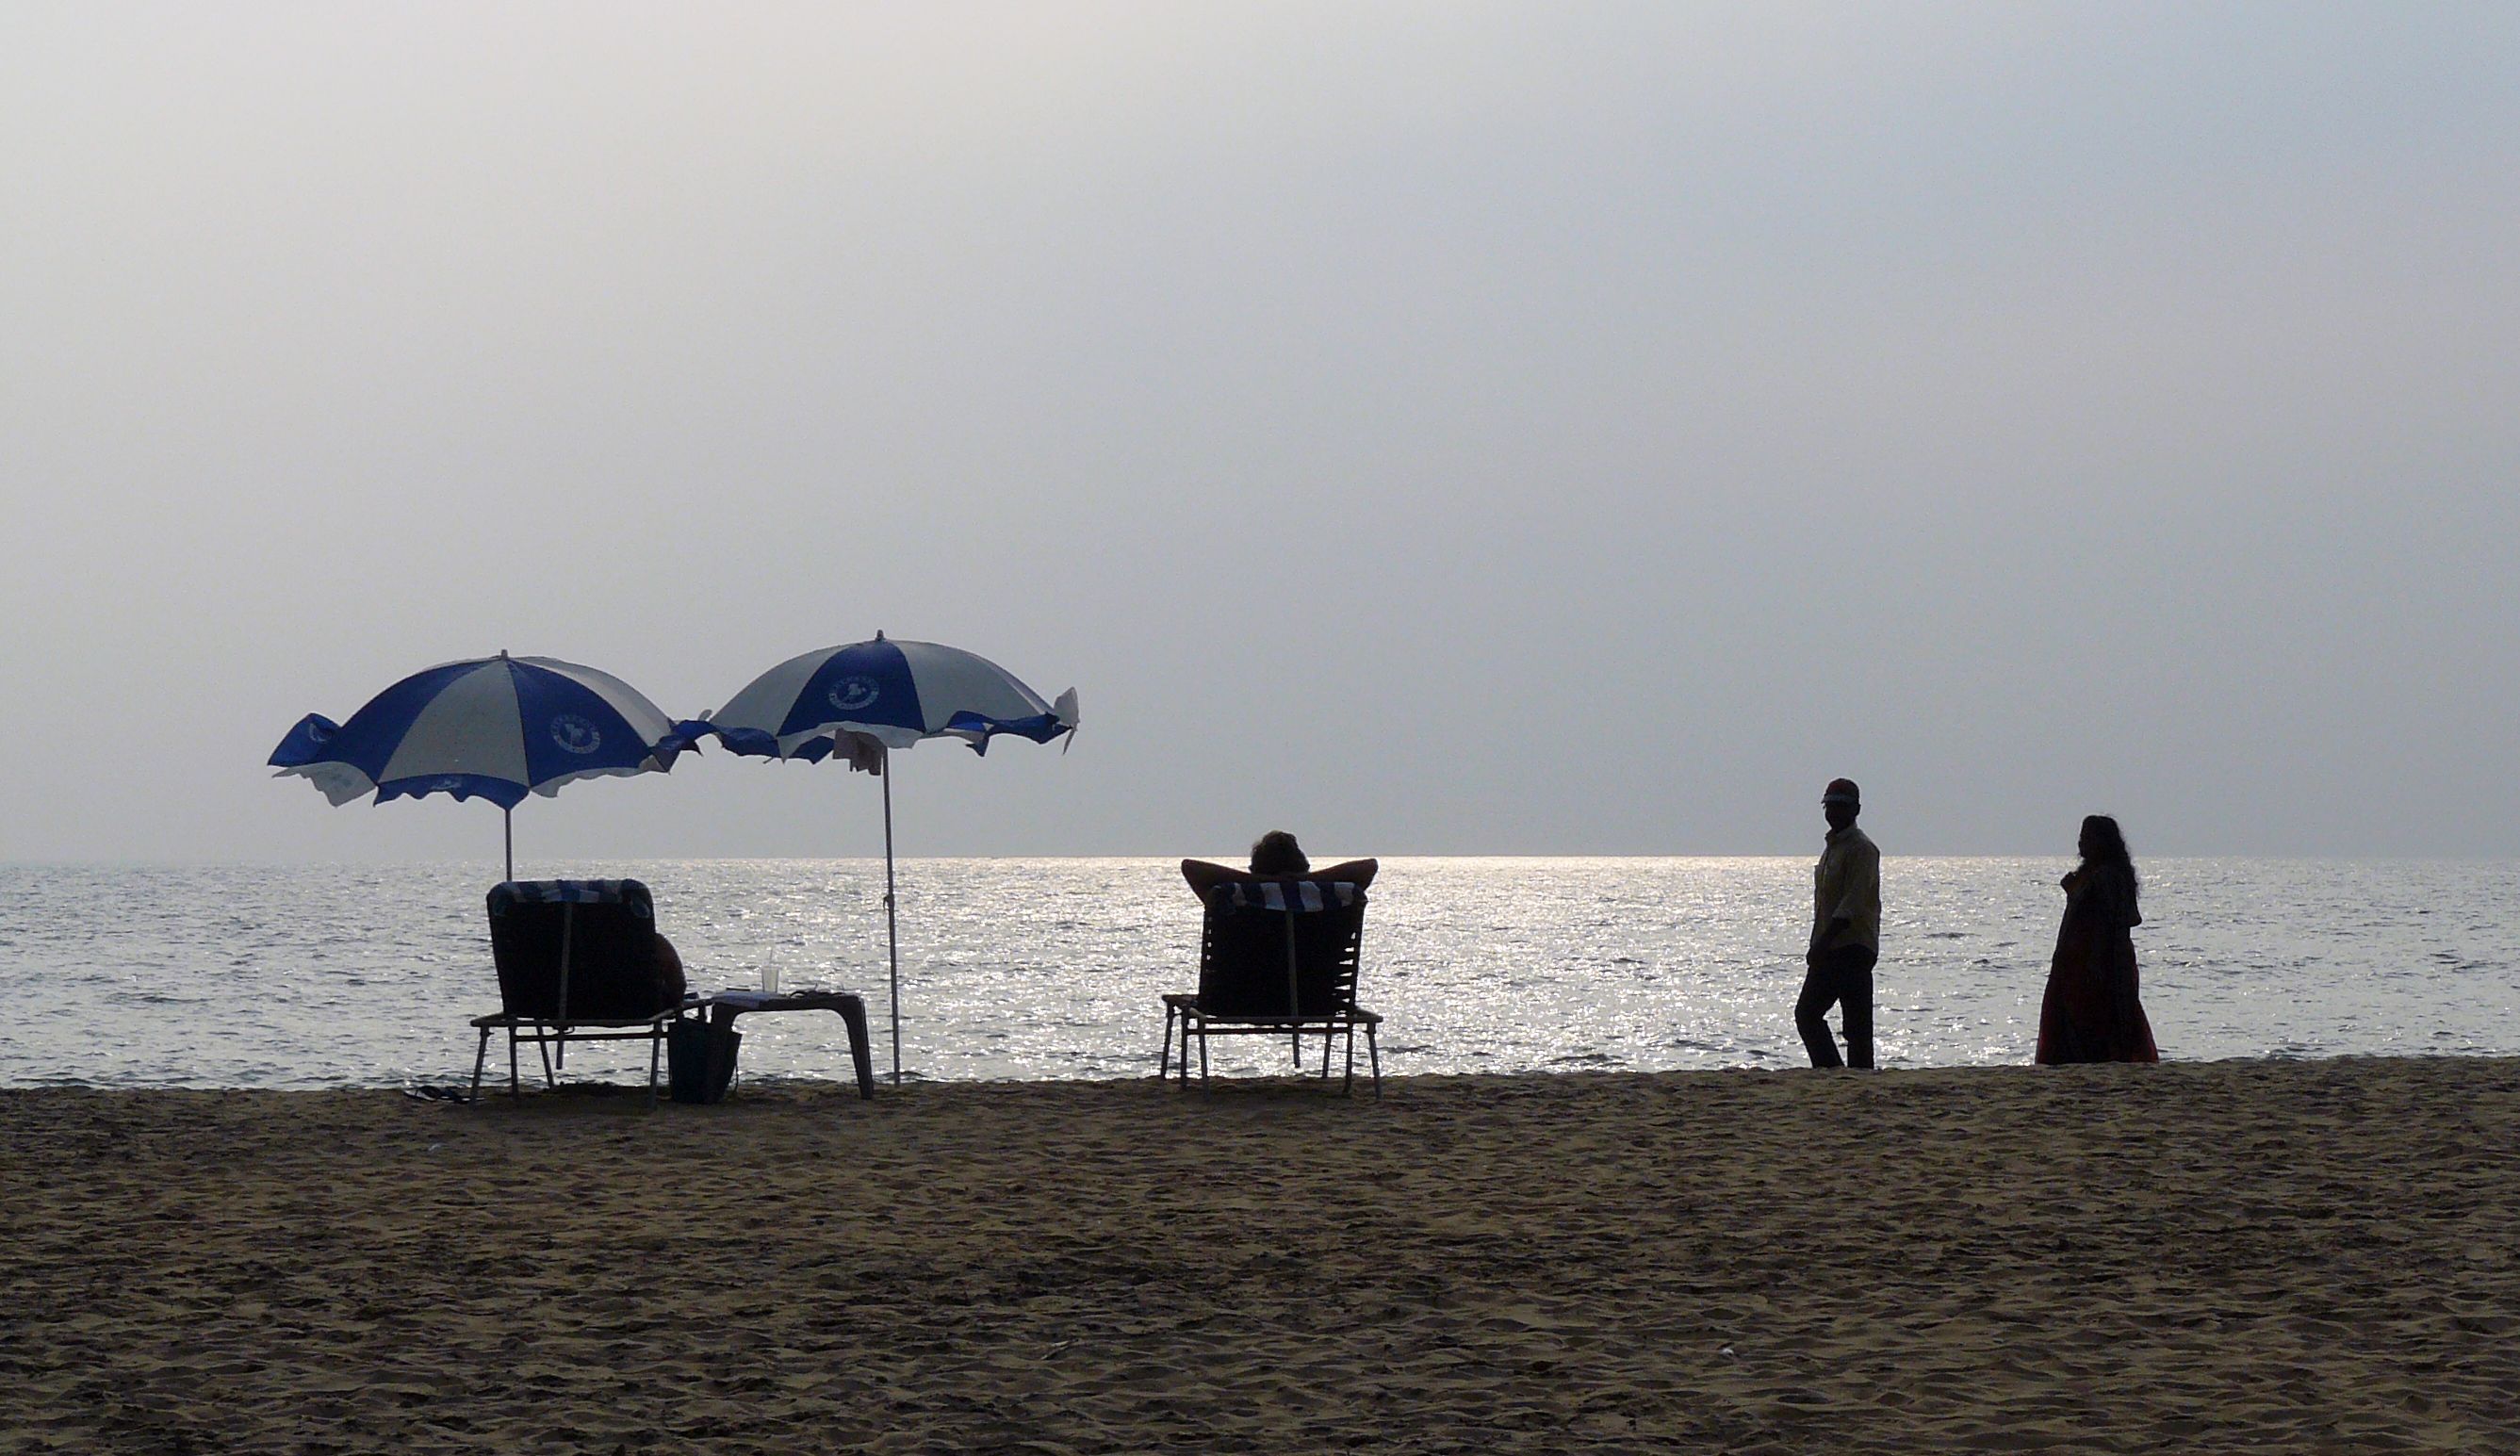
beach, india, umbrella, sea, horizon, sky, ocean, sand, vacation, coast, water, morning, shore, tourism, fun, calm, fashion accessory, cloud, leisure, shade, travel